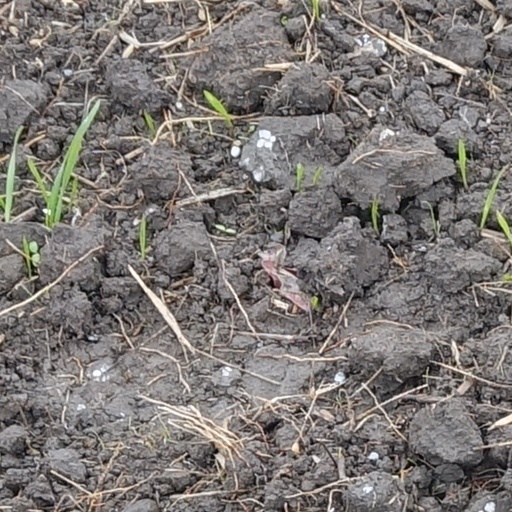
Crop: wheat